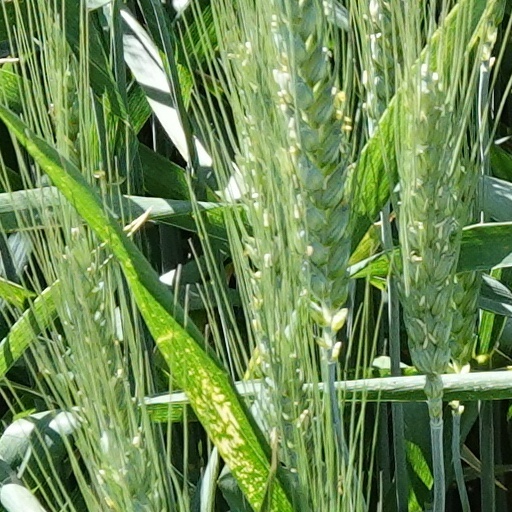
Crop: wheat